WKRC-TV

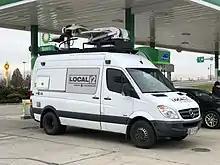
A WKRC news vehicle

WKRC currently broadcasts hours of locally produced newscasts each week (with seven hours each weekday, four hours on Saturdays and hours on Sundays); it also produces an additional hours of newscasts weekly (with hours each weekday and a half-hour each on Saturdays and Sundays) for WSTR. WKRC's newscasts and reports were formerly seen on the Ohio News Network until the regional cable news channel shut down on August 31, 2012. During weather segments, it uses regional weather radar data in a system called "Precision Doppler 12 Network".